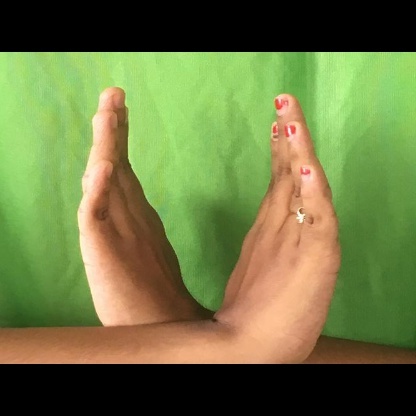
Mudra: Swastikam